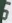
Number: 5